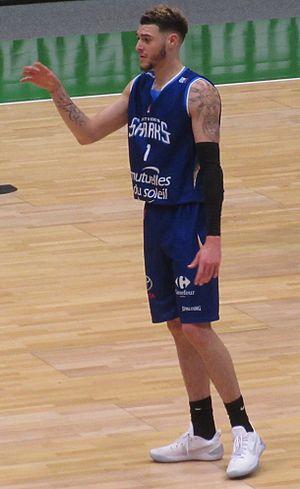
Isaia Cordinier avec le maillot d'Antibes